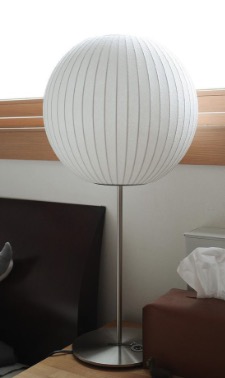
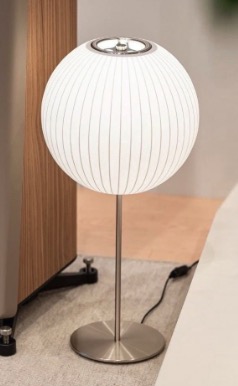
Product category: misc
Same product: yes